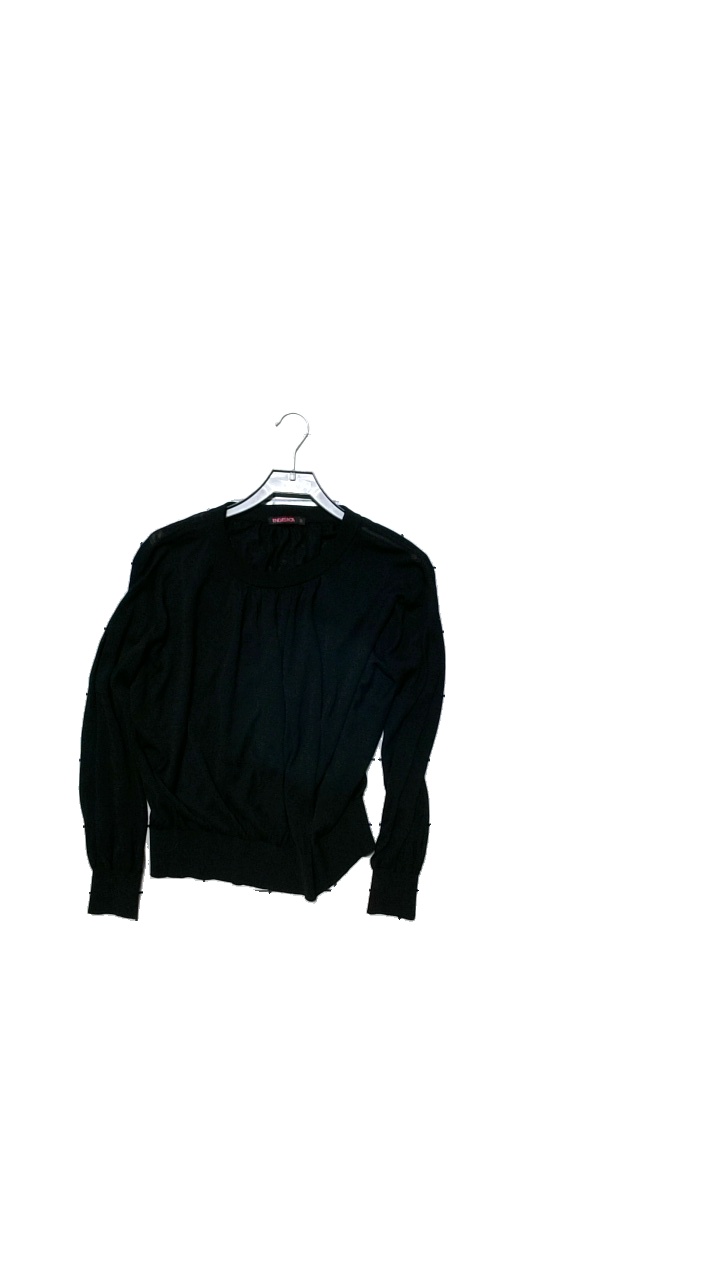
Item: Top (Ladies)
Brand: Indiska
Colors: Black
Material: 59% viscose, 27% polyester, 14% lyocell
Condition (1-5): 4
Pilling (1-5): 5
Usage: Reuse
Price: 50-100